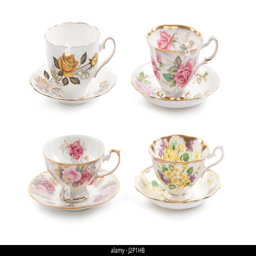
high resolution close - up of beautiful antique tea cups with saucers isolated on a white background